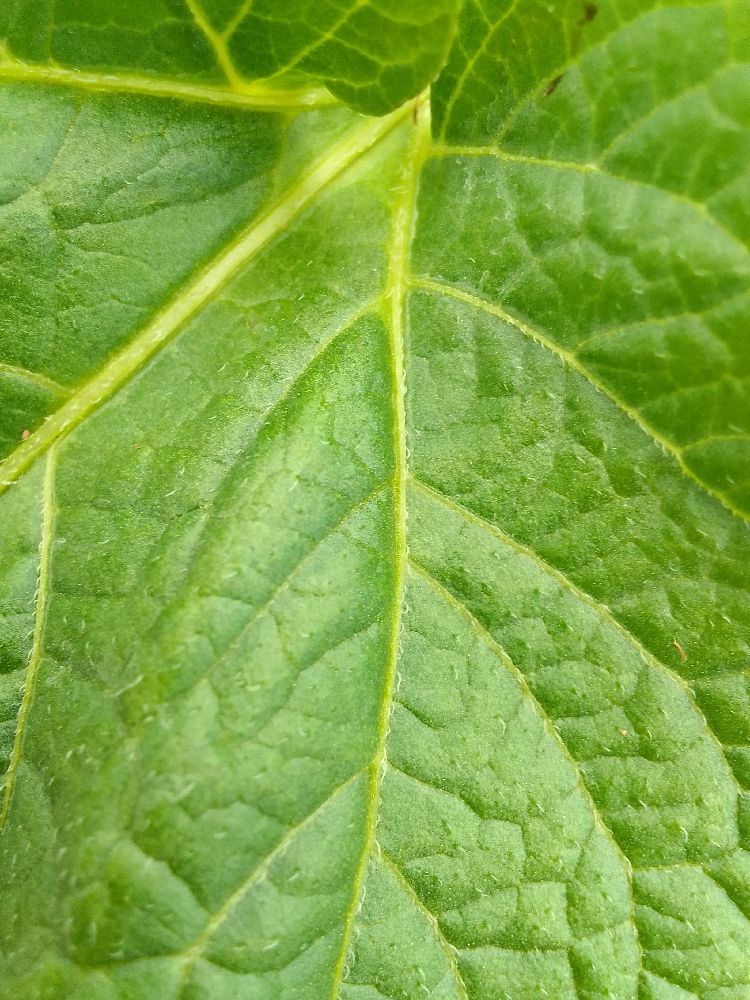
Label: Healthy